History of film technology

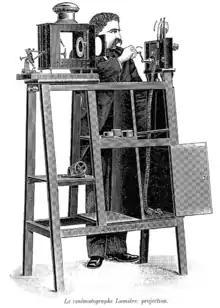
The Cinématographe Lumière in projection mode

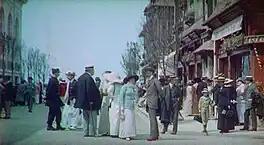
Frame from a 1912 Chronochrome film

After Anschütz's Electrotachyscopes and Edison's Kinetoscopes were presented publicly and the underlying technique was described in magazines, many engineers would try their hand at the projection of moving photographic pictures on a large screen. Döbler, Muybridge and Reynaud had already been quite successful with their projections of animated pictures, and stereopticons already enabled large photographic projections, but it took a while before anybody managed to publicly reproduce live-action recordings on a large screen. Newspapers and magazines often reported on such developments, but few had the knowledge necessary to properly describe true technological advancements. Many "inventors" promoted their results as groundbreaking endeavors even if they had (knowingly or unknowingly) only copied previously existing technology, claimed inventions before they were fully realized, or claimed priority with vague evidence after others had introduced similar advancements. Even if chauvinistic motives were put aside, many publications on the history of film have favored one or just a few inventors and presented those as the very first geniuses to introduce movies. From narrow teleological viewpoints, historians would often ignore pioneering technology if it didn't resemble the movie apparatus that they knew best (for instance the use of stroboscopic flashtubes instead of shutter blades).